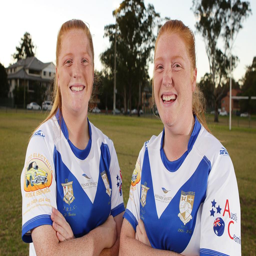
people have been nominated for award .